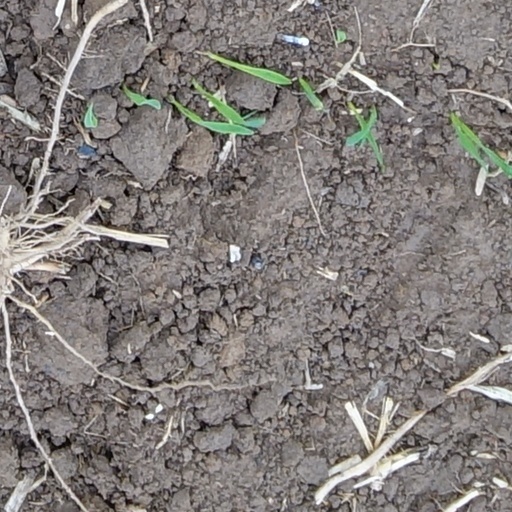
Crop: wheat